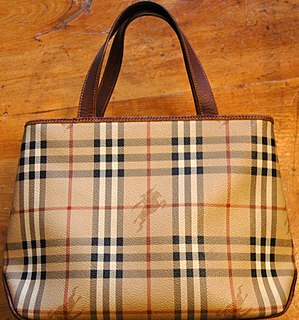
Burberry
En håndtaske med det traditionelle Burberry-mønster
Burberry er et britisk tøjmærke kendt for sit karakteristiske mønster, der er et af de mest kopierede mønstre i verden. Virksomheden har butikker over hele verden. I Danmark har den både en afdeling i Illum og en flagstore på Østergade i København og sælges i adskillige tøjforretninger. Firmaet er leverandør til det britiske hof.